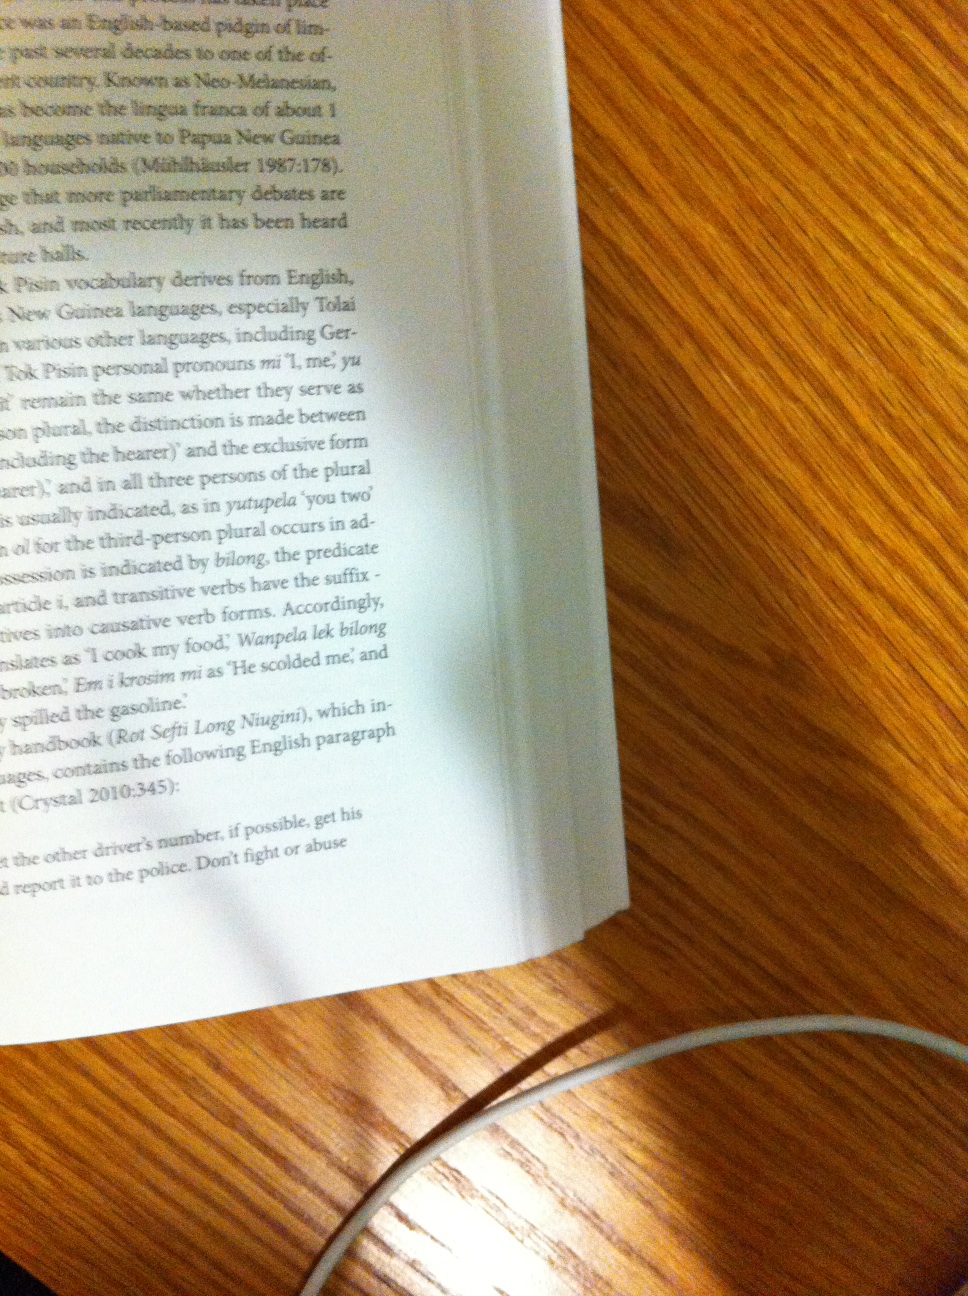Question: What page number is this?  Thank you.
Answer: unanswerable